93rd Heavy Anti-Aircraft Regiment, Royal Artillery

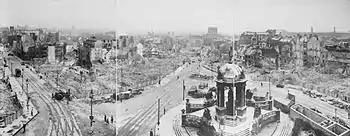
A panoramic view of bomb damage in Liverpool; Victoria Monument in foreground, the burned-out shell of the Custom House in middle distance

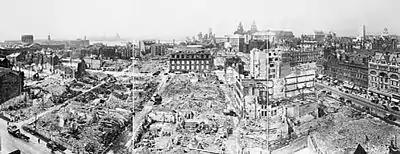
Another panoramic view, looking towards the River Mersey

The cities of NW England were heavily bombed during the winter of 1940–41 (the Liverpool Blitz and Manchester Blitz) and 'the actions fought [by the AA batteries] were as violent, dangerous and prolonged as any in the field'. The wide Mersey Estuary left a gap in the Liverpool defences that could not be fully covered by AA guns, and by mid-1941 AA Command had begun constructing three Maunsell Forts in the estuary on which to mount AA guns.